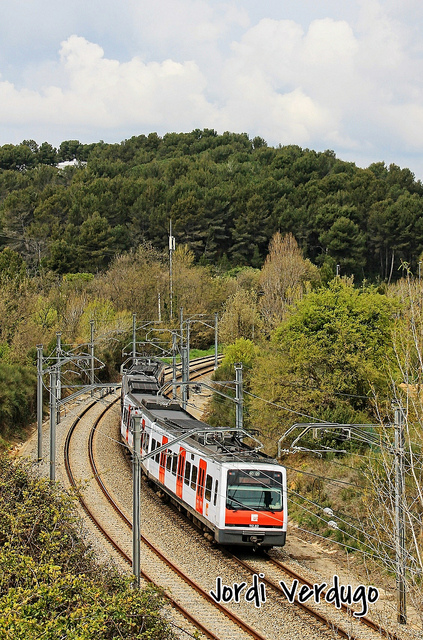
A RED AND WHITE TRAIN PASSING BY ON THE TRAIN TRACKS

A large long train on a steel track.

A train driving down the tracks near many trees.

an orange and white passenger train going down the track

A train moving though a wooded area on tracks.